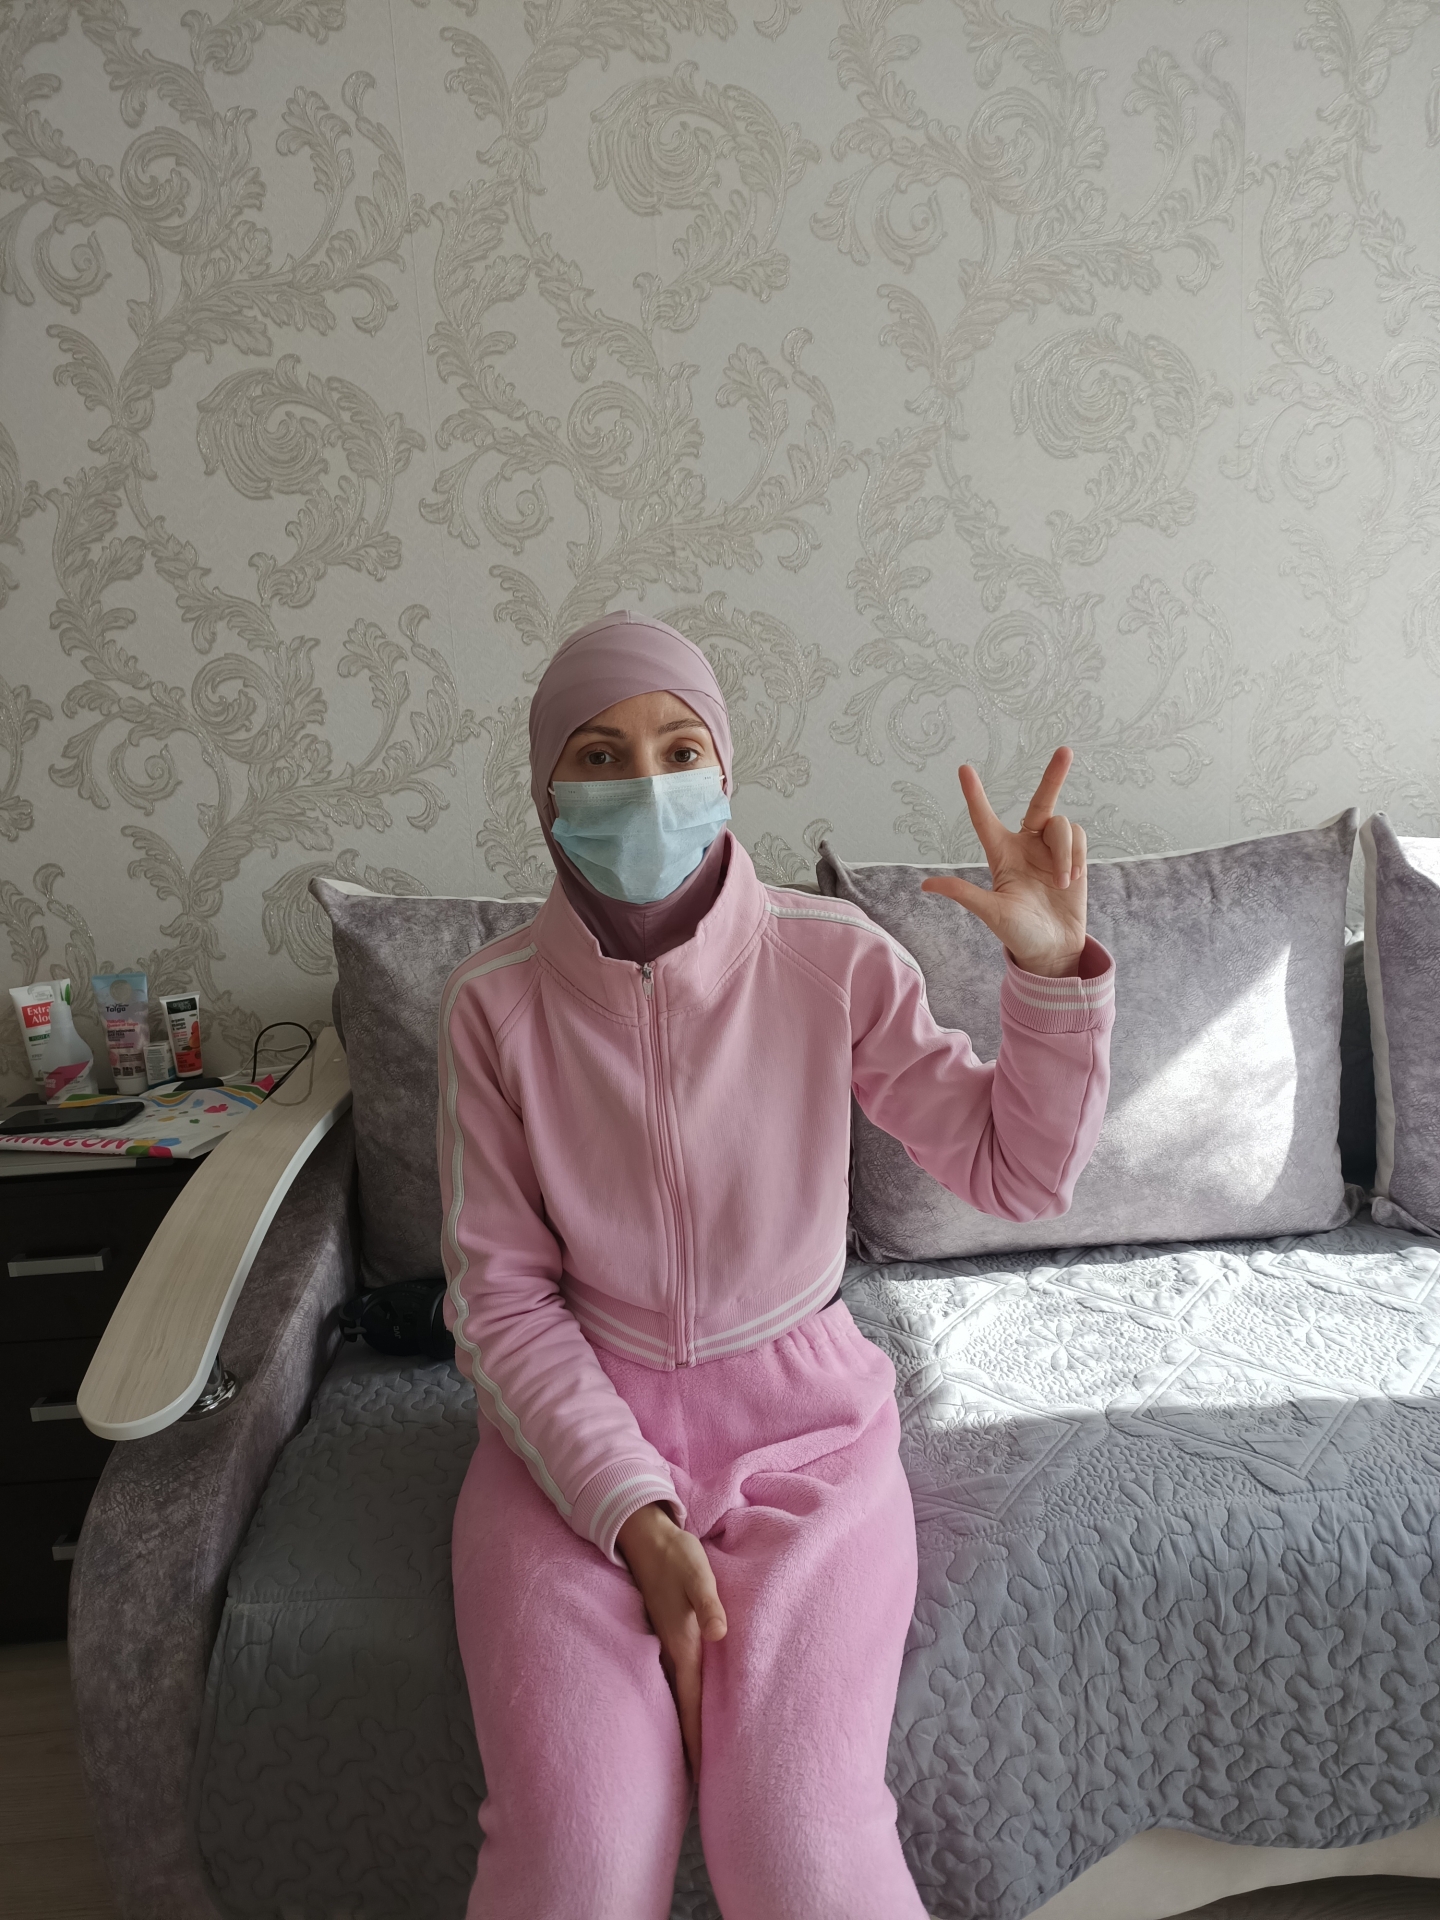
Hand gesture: three2